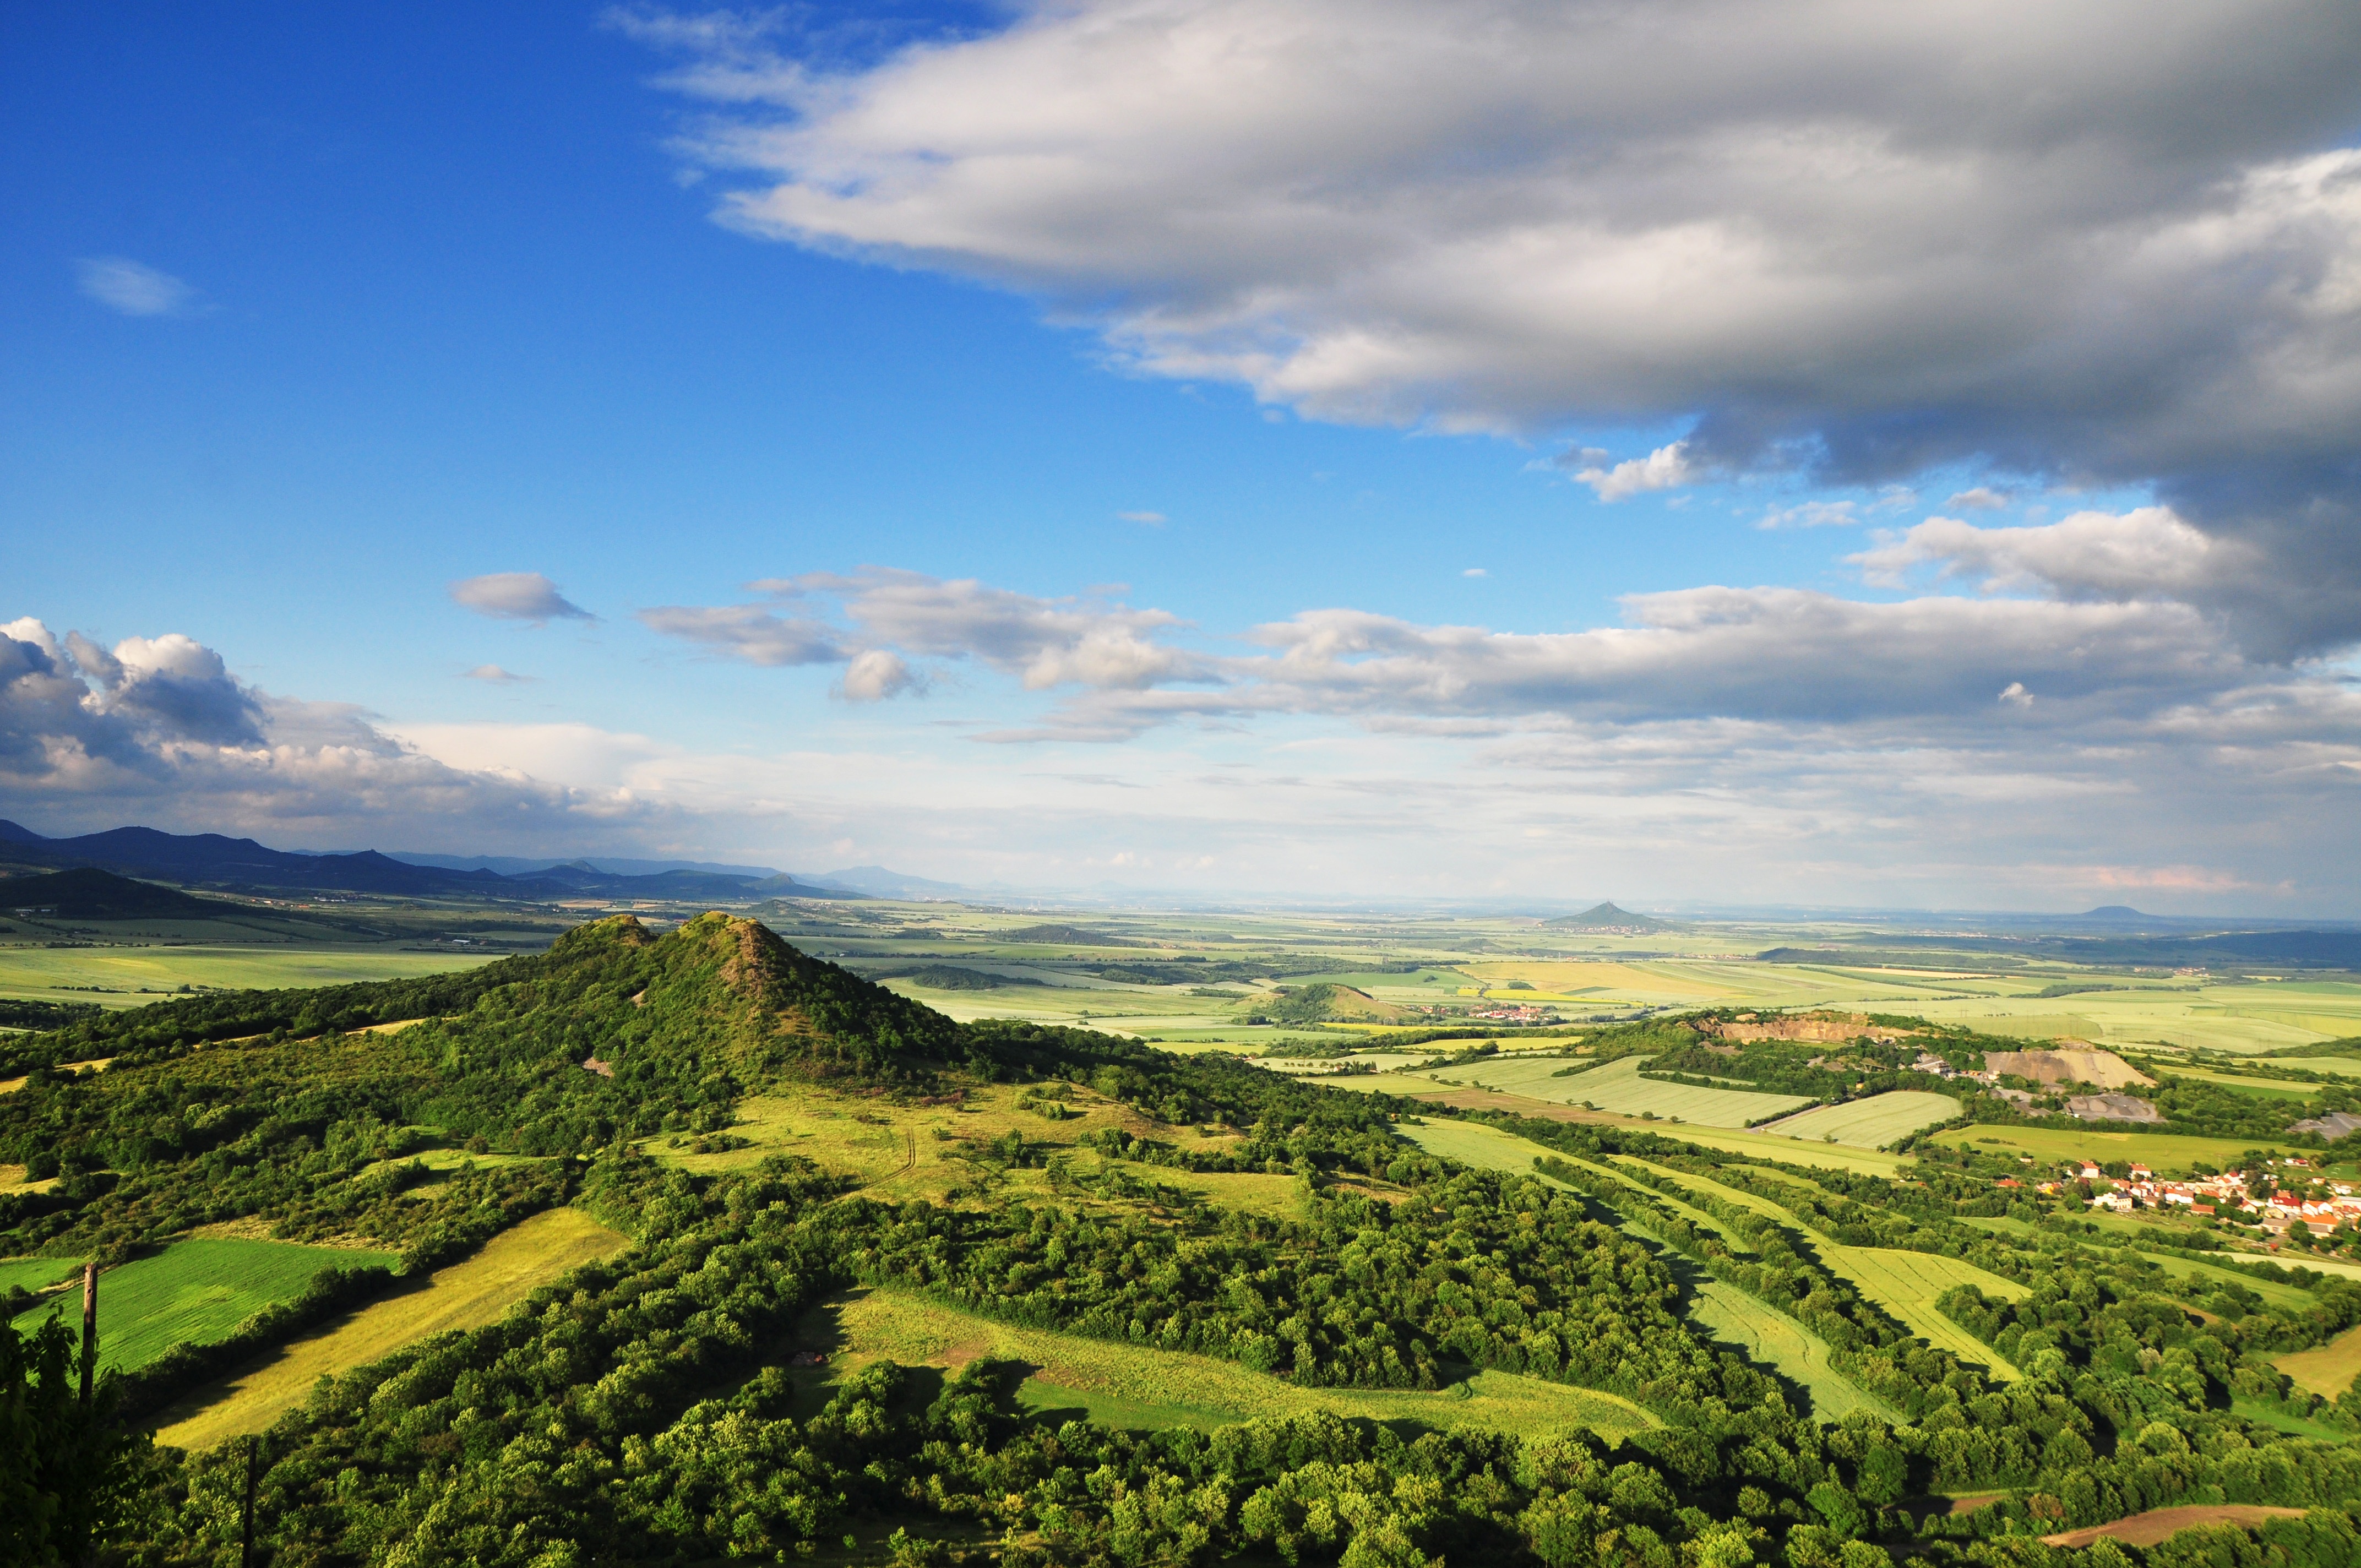
landscape, tree, nature, grass, horizon, mountain, cloud, sky, field, meadow, sunlight, morning, hill, view, valley, mountain range, heaven, agriculture, plain, blue sky, hills, clouds, grassland, plateau, rural area, aerial photography, geographical feature, mountainous landforms